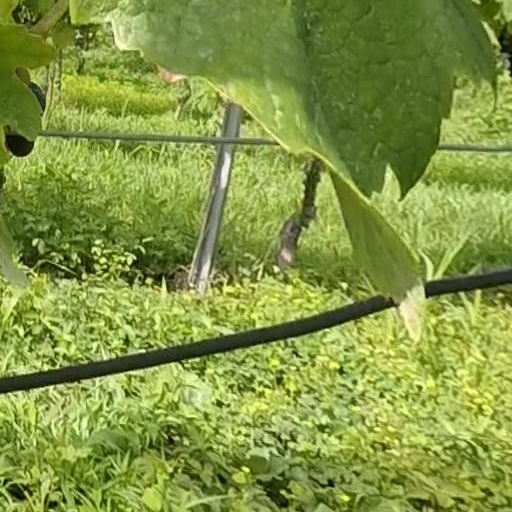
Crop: grape